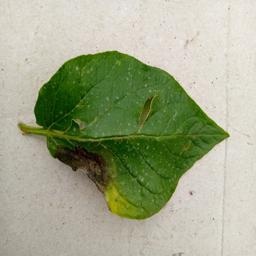
Etiqueta: Late Blight